Parsberg

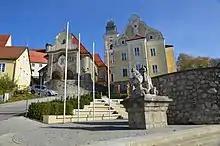
Parsberg

Parsberg is a town in the county of Neumarkt in Bavaria, Germany. It is 23 km southeast of Neumarkt in der Oberpfalz, and 33 km northwest of Regensburg, next to the A3 autobahn, the main route from Nuremberg to Regensburg (and then on into Austria). It was formerly the seat of the Counts of Parsberg, whose coat of arms is now used by the town.